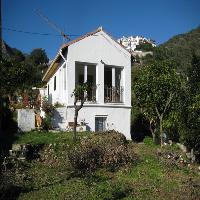
Weather: sun or clear